The Birthday (band)

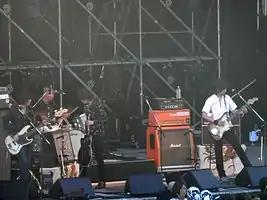

The Birthday is a Japanese garage rock band formed by and members of his previous bands, Rosso and Thee Michelle Gun Elephant.